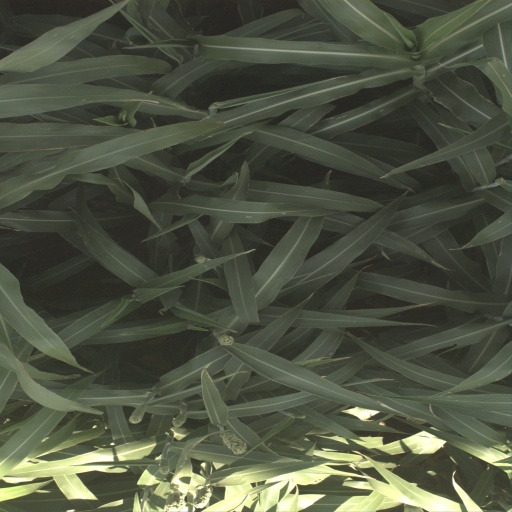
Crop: sorghum